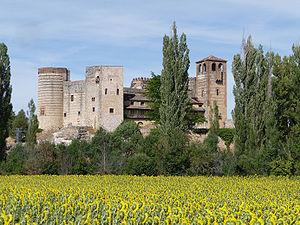
Condado de Castilnovo est une commune de la province de Ségovie dans la communauté autonome de Castille-et-León en Espagne.
Le château de Castilnovo est situé dans la commune de Condado de Castilnovo, dans la province de Ségovie, communauté autonome de Castille-et-León en Espagne. Il a été déclaré bien d'intérêt culturel le 3 juin 1931.